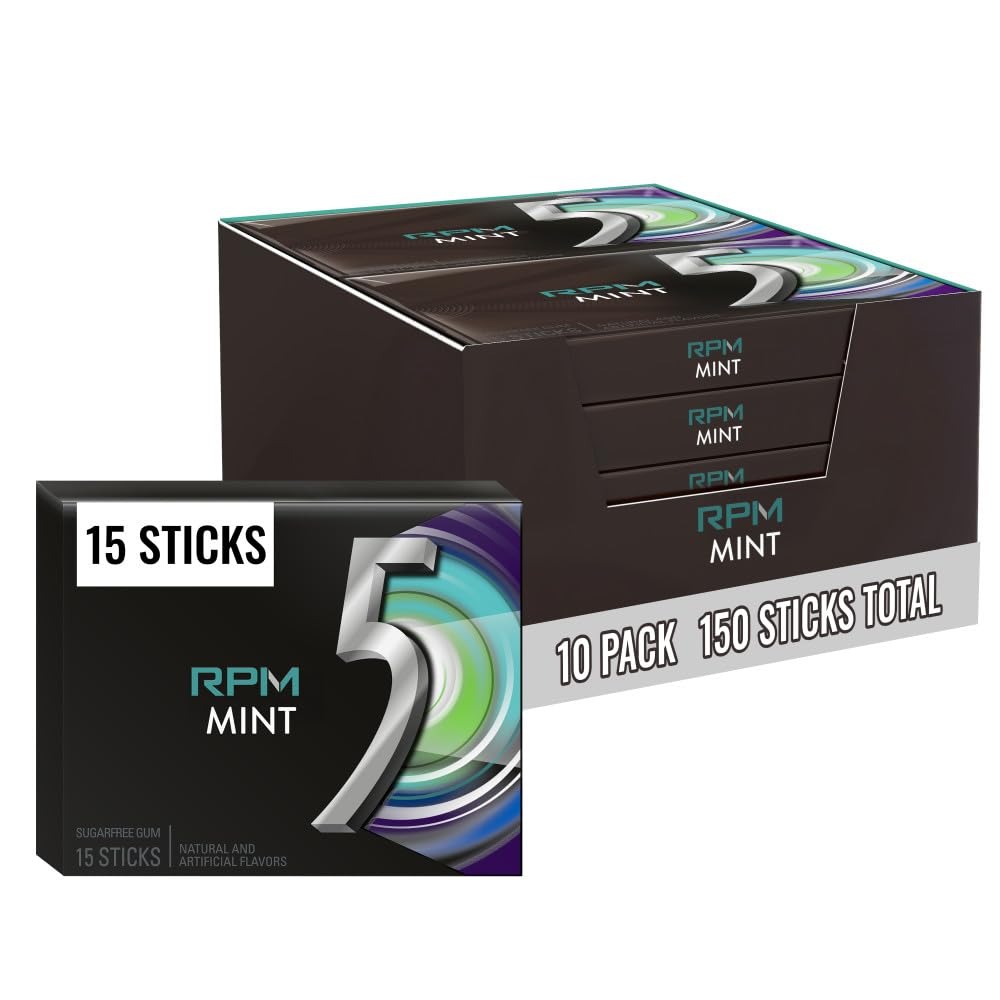
Item Name: 5 Gum RPM Mint Sugarfree Gum, 15 Count (Pack of 10)
Bullet Point 1: The relaxing RPM Mint flavor that always runs smooth
Bullet Point 2: Each day is full of ways to turn your world upside down: start with a stick of 5
Bullet Point 3: It’s not when you take the stage, it’s the five seconds before. So grab a stick of 5 gum and harness that adrenaline
Bullet Point 4: Don't get caught without the sugar-free chewing gum you crave
Bullet Point 5: Package includes 10 individual packs.
Value: 150.0
Unit: Count

Price: 20.95